Mexican drug war

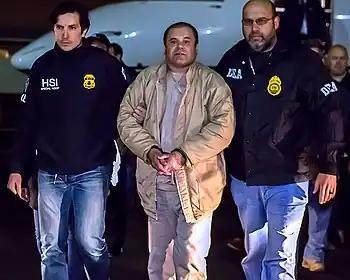
Joaquin Guzmán in U.S. custody when extradited on January 19, 2017

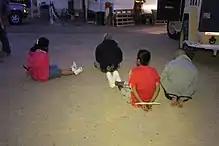
This ICE photo shows people under arrest. Officials announced the discovery of a large drug trafficking operation from Mexico into Arizona.

The U.S. Justice Department considers the Mexican drug cartels to be the "greatest organized crime threat to the United States." During the first 18 months of Calderón's presidency, the Mexican government spent about US$7 billion in the war against drugs. In seeking partnership from the United States, Mexican officials point out that the illicit drug trade is a shared problem in need of a shared solution, and remark that most of the financing for the Mexican traffickers comes from American drug consumers. On March 25, 2009, U.S. Secretary of State Hillary Clinton stated that "[America's] insatiable demand for illegal drugs fuels the drug trade", and that "the United States bears shared responsibility for the drug-fueled violence sweeping Mexico."